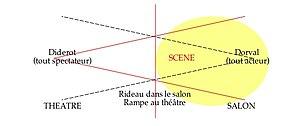
Dispositif scénique, tel que Diderot le modélise dans Le Fils naturel, puis dans le discours De la poésie dramatique
Stéphane Lojkine est un critique littéraire français.